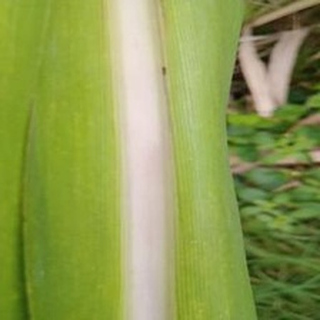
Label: sugarcane_yellow_leaf_disease